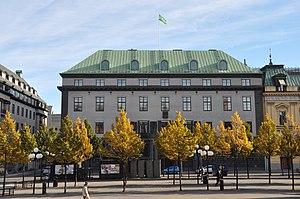
SKANDINAVISKA Enskilda Banken est une banque suédoise fondée et contrôlée par la famille Wallenberg, par l'intermédiaire de leur société d'Investor AB.